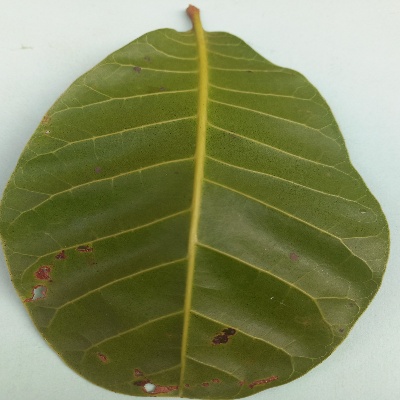
Crop: Cashew
Condition: anthracnose